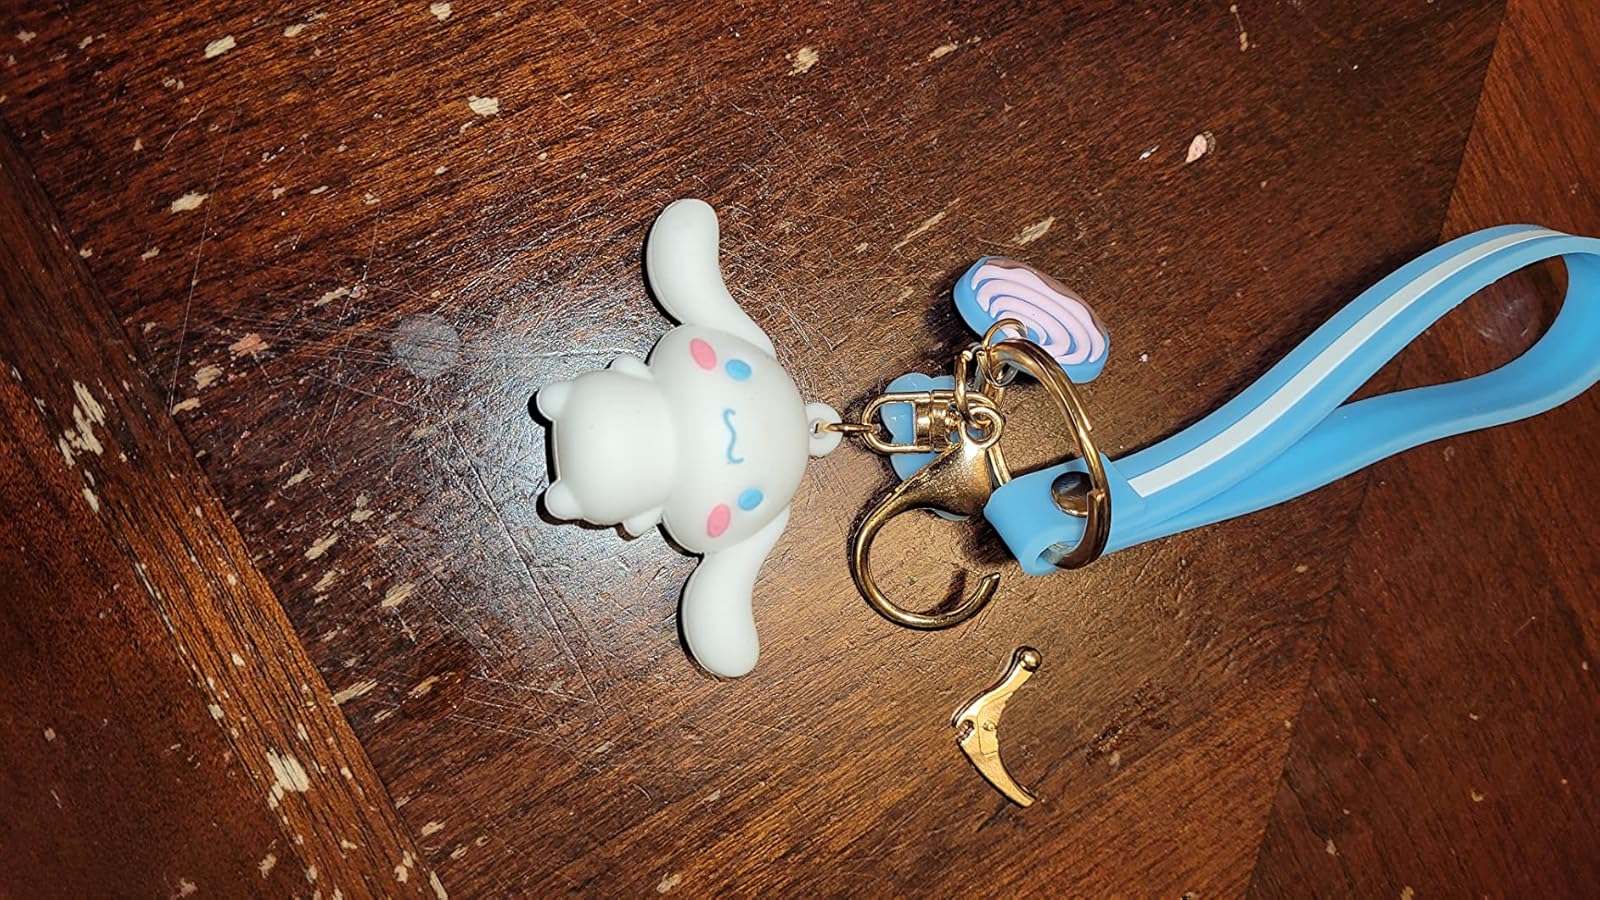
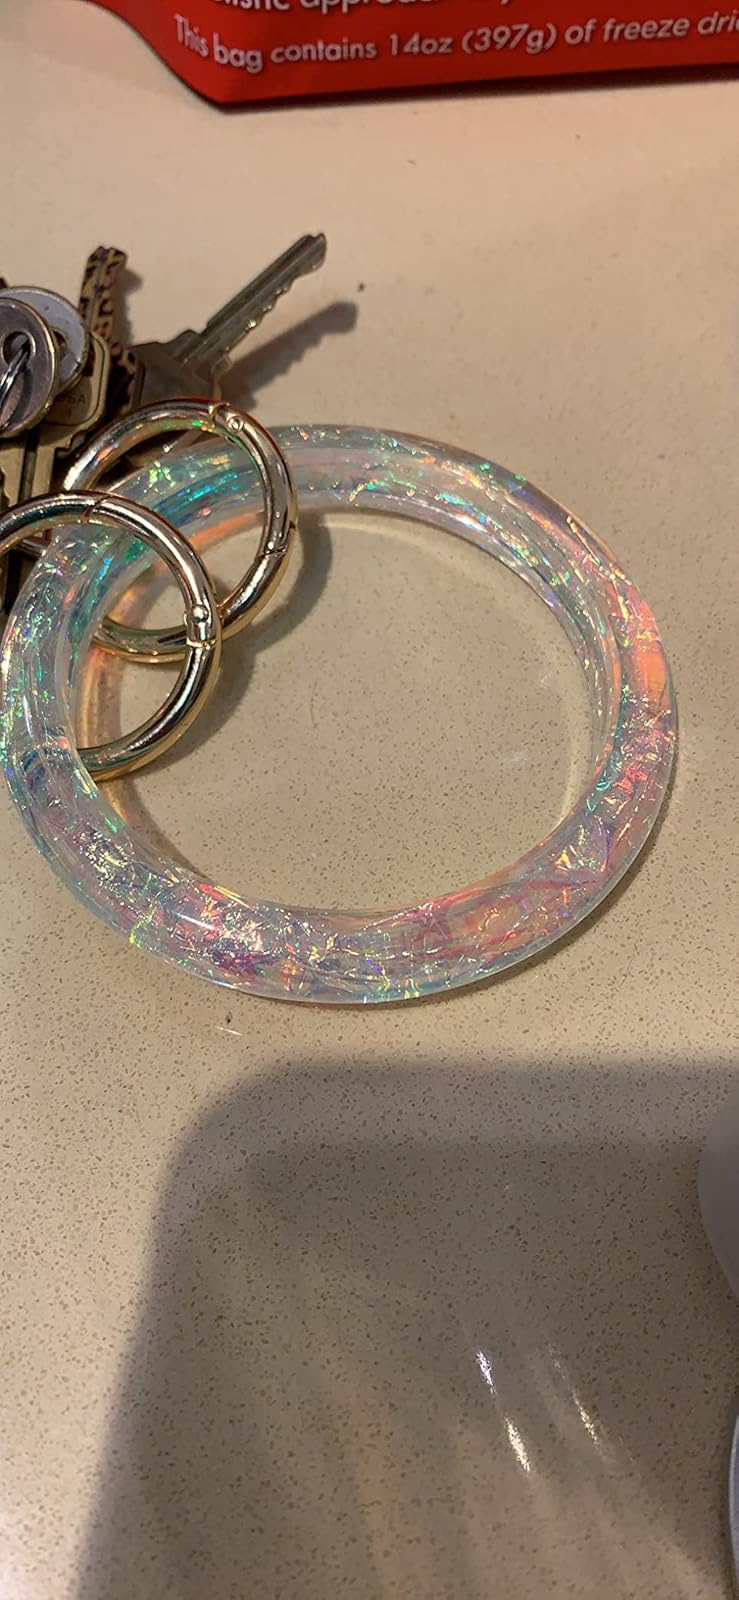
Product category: accessories_keychain
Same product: no